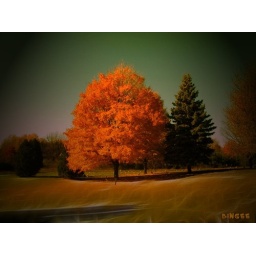
Fall is my favorite season in Michigan, watching the birds change color and fall from the trees